Tatiana DeMaria

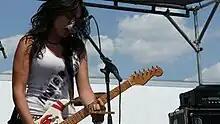
TAT 2008 Warped Tour

Tatiana DeMaria is a British songwriter, singer, multi-instrumentalist, record producer, and entrepreneur. DeMaria gained global recognition as the founder and front-woman for English rock/punk band TAT, playing over 1000 live shows, and writing and releasing two UK charting singles by age 18.